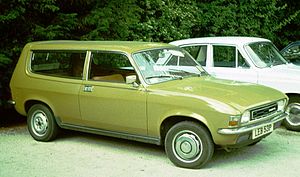
Austin Allegro / Allegro
Austin Allegro i Kombiudgave
Austin Allegro var en personbil, fremstillet af den britiske bilkoncern Austin mellem 1973 og 1983.